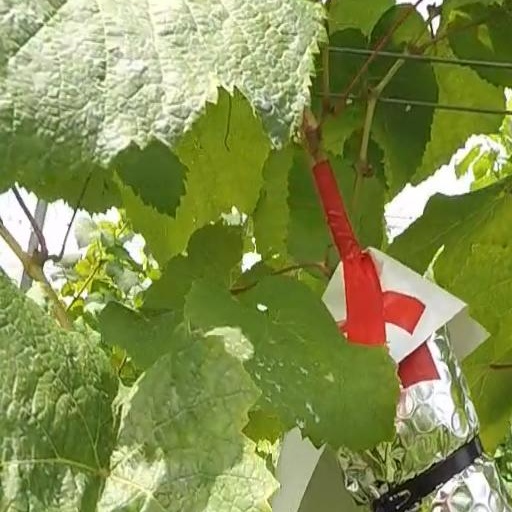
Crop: grape